Convertible

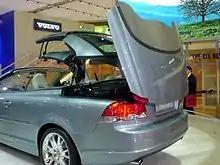
A Volvo C70 retractable hard roof with folding segments

Other materials are also used in the convertible top. By 1955, the most popular materials were latex and butyl rubber fabrics that each accounted for around 35% of the convertible top's weight, with others included vinyl (12%), jute (8%), along with rayon and acrylic fibers (Orlon), amounting to about 1% each in the compositions. Polyvinyl chloride (PVC) material was used for many convertible tops. The material consists of two layers: a top layer made of PVC, which has a specific structure depending on the vehicle model, and a lower layer made of fabric (usually cotton).